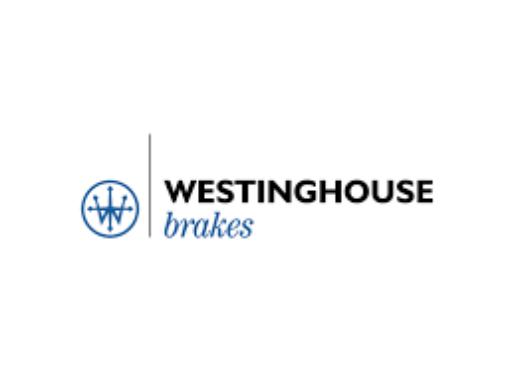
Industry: Electronic